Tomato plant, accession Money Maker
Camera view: horizontal (90 deg, fisheye); turntable rotation: 240 degrees
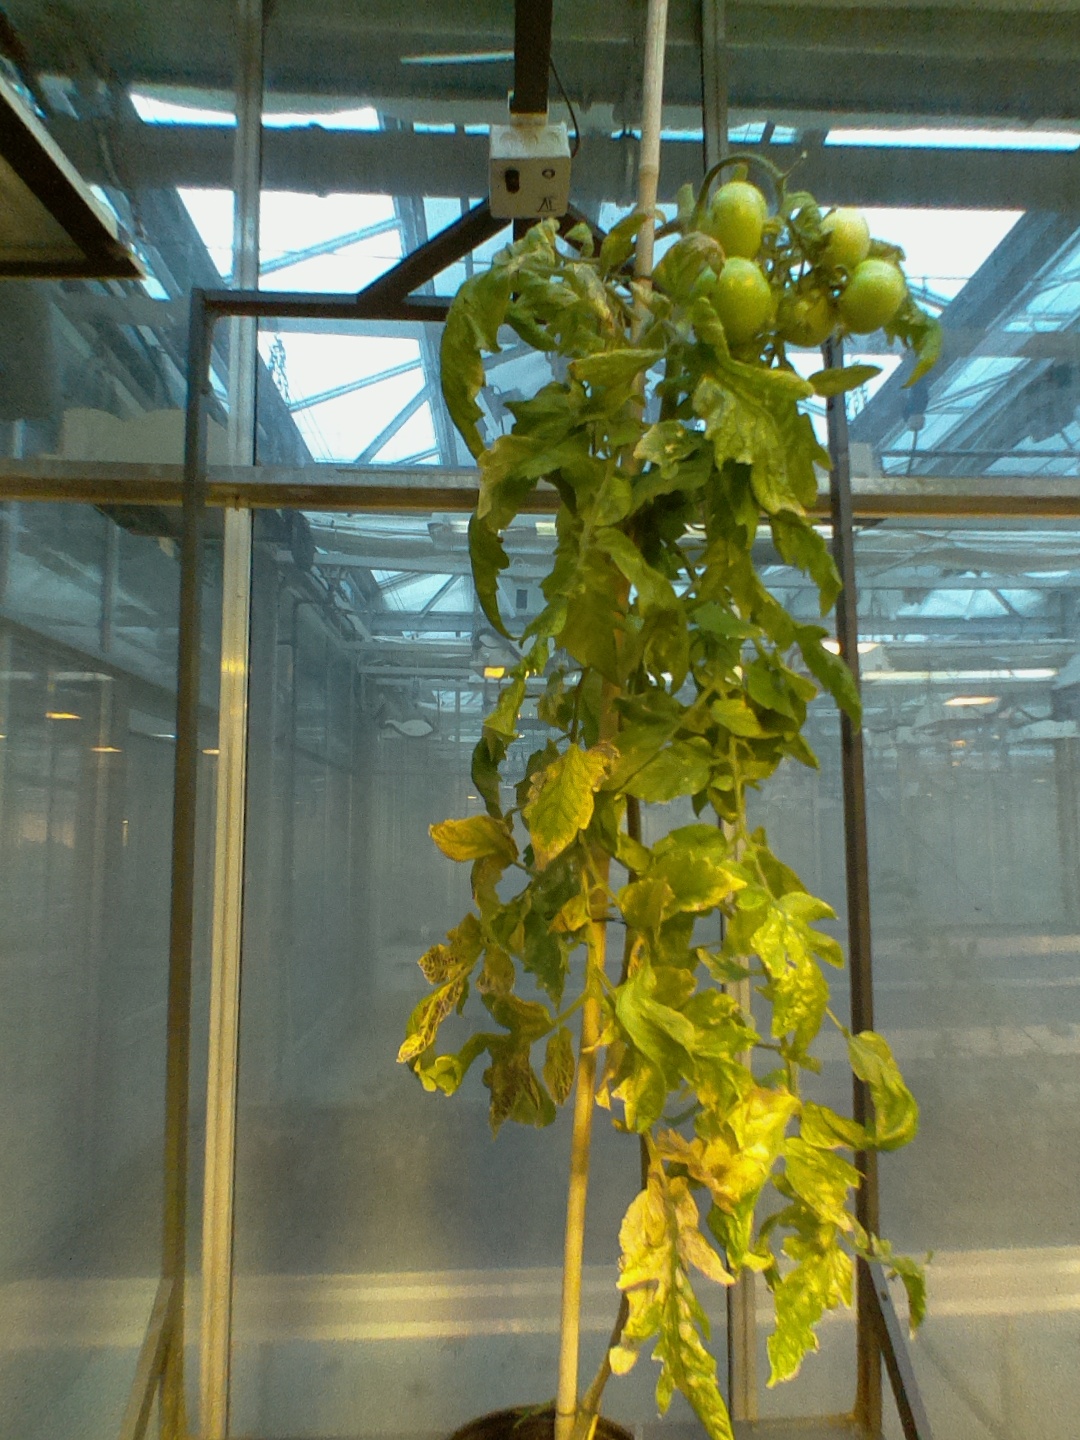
BBCH growth stage 79: 90% -100% of final fruit size